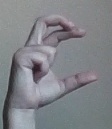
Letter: thal